Saraiki culture

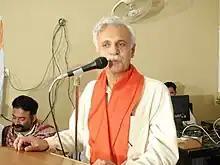
Dr. Ashu Lal, A Saraiki poet and intellectual

The Department of Saraiki, Islamia University, Bahawalpur was established in 1989 and the Department of Saraiki, Bahauddin Zakariya University, Multan was established in 2006. Saraiki is taught as a subject in schools and colleges at higher secondary and intermediate. Saraiki is also taught at degree level at the Allama Iqbal Open University at Islamabad, and the Al-Khair University at Bhimbir have Pakistani Linguistics Departments. They offer M.Phil. and Ph.D in Saraiki. The Associated Press of Pakistan has launched a Saraiki version of its site, as well.